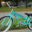
Label: bicycle